Frances Ellen Watkins Harper

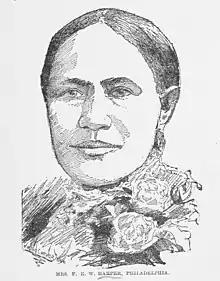
Frances E.W. Harper portrait, 1893

Harper's writing career started in 1839 when she published pieces in antislavery journals. Her politics and writing informed each other. Her writing career started 20 years before she was married, so several of her works were published under her maiden name of Watkins.